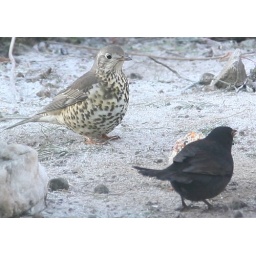
minus 9 degrees celsius in the garden, and the birds are eating cake